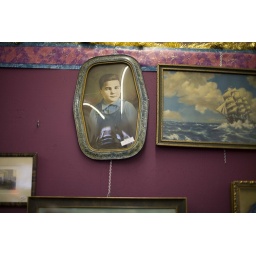
Interesting cross eyed boy in an antique shop near the highway.